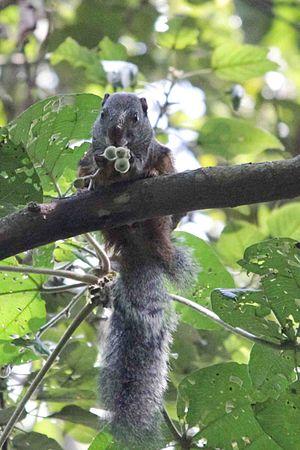
Le grand écureuil de Stanger est la plus grande espèce du genre Protoxerus. Elle a été découverte par le naturaliste britannique George Robert Waterhouse en 1843.
Protoxerus est un genre de rongeurs de la famille des Sciuridés.